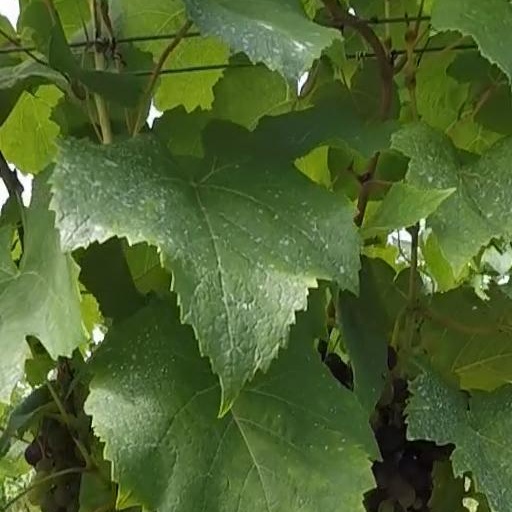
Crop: grape